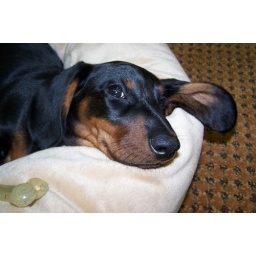
the girl dog in all her glory